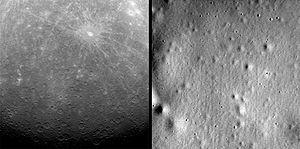
Mercure est la planète la plus proche du Soleil et la moins massive du Système solaire. Son éloignement au Soleil est compris entre 0,31 et 0,47 unité astronomique, ce qui correspond à une excentricité orbitale de 0,2 — plus de douze fois supérieure à celle de la Terre, et de loin la plus élevée pour une planète du Système solaire. Elle est visible à l'œil nu depuis la Terre avec un diamètre apparent de 4,5 à 13 secondes d'arc, et une magnitude apparente de 5,7 à −2,3 ; son observation est toutefois rendue difficile par son élongation toujours inférieure à 28,3° qui la noie le plus souvent dans l'éclat du soleil. En pratique, cette proximité avec le soleil implique qu'elle ne peut être vue que près de l'horizon occidental après le coucher du soleil ou près de l'horizon oriental avant le lever du soleil, en général au crépuscule.
MESSENGER est une mission d’étude de la planète Mercure de l’agence spatiale américaine NASA. La sonde spatiale, lancée en 2004, se place en orbite autour de la planète le 18 mars 2011. L’objectif de la mission est d’effectuer une cartographie complète de la planète, d’étudier la composition chimique de sa surface et de son exosphère, son histoire géologique, sa magnétosphère, la taille et les caractéristiques de son noyau, ainsi que l’origine de son champ magnétique. Mercure, planète la plus proche du Soleil, est quasiment inexplorée : MESSENGER n’a été précédée que par la sonde Mariner 10, qui a survolé la planète à trois reprises en 1974 et 1975. Les données que la mission a collectées doivent contribuer à affiner la connaissance des mécanismes de formation et d’évolution du Système solaire.